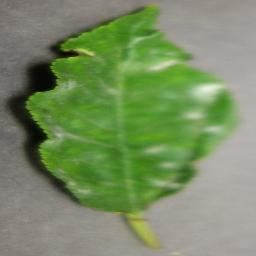
Label: Cherry___Powdery_mildew